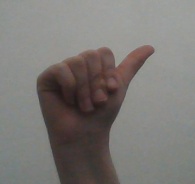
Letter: dhad